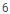
Number: 6